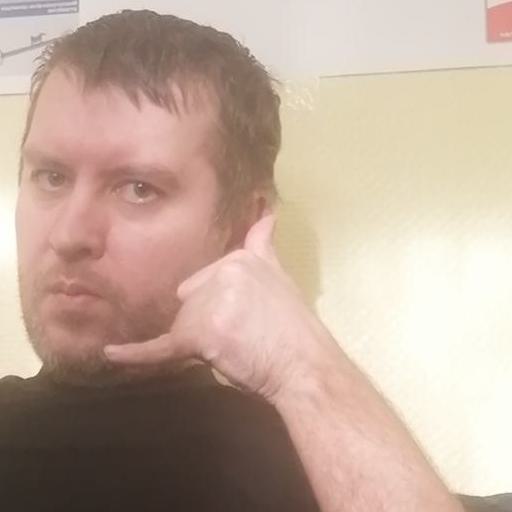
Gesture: call